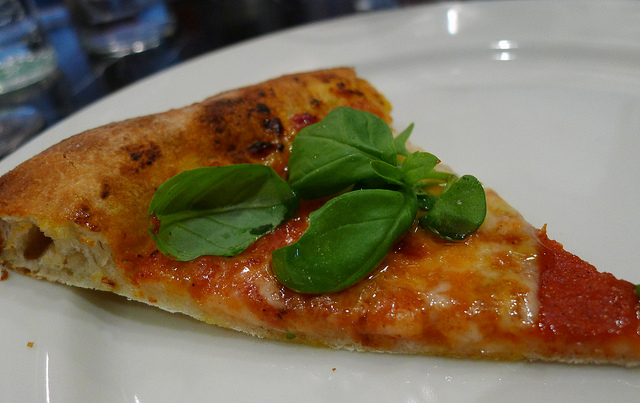
user: Given an image and a question. Answer the question in a short answer. Question: What type of herb is on top of this slice? Short Answer:
assistant: basil